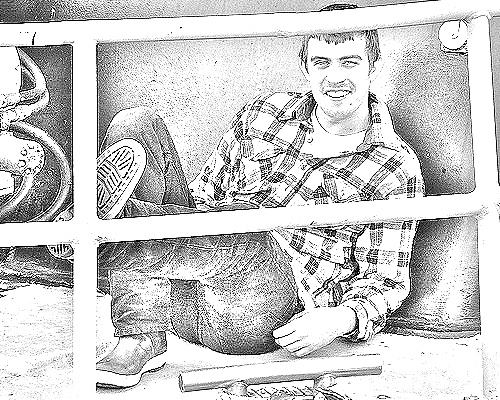
Portrait style: Sketch Portrait